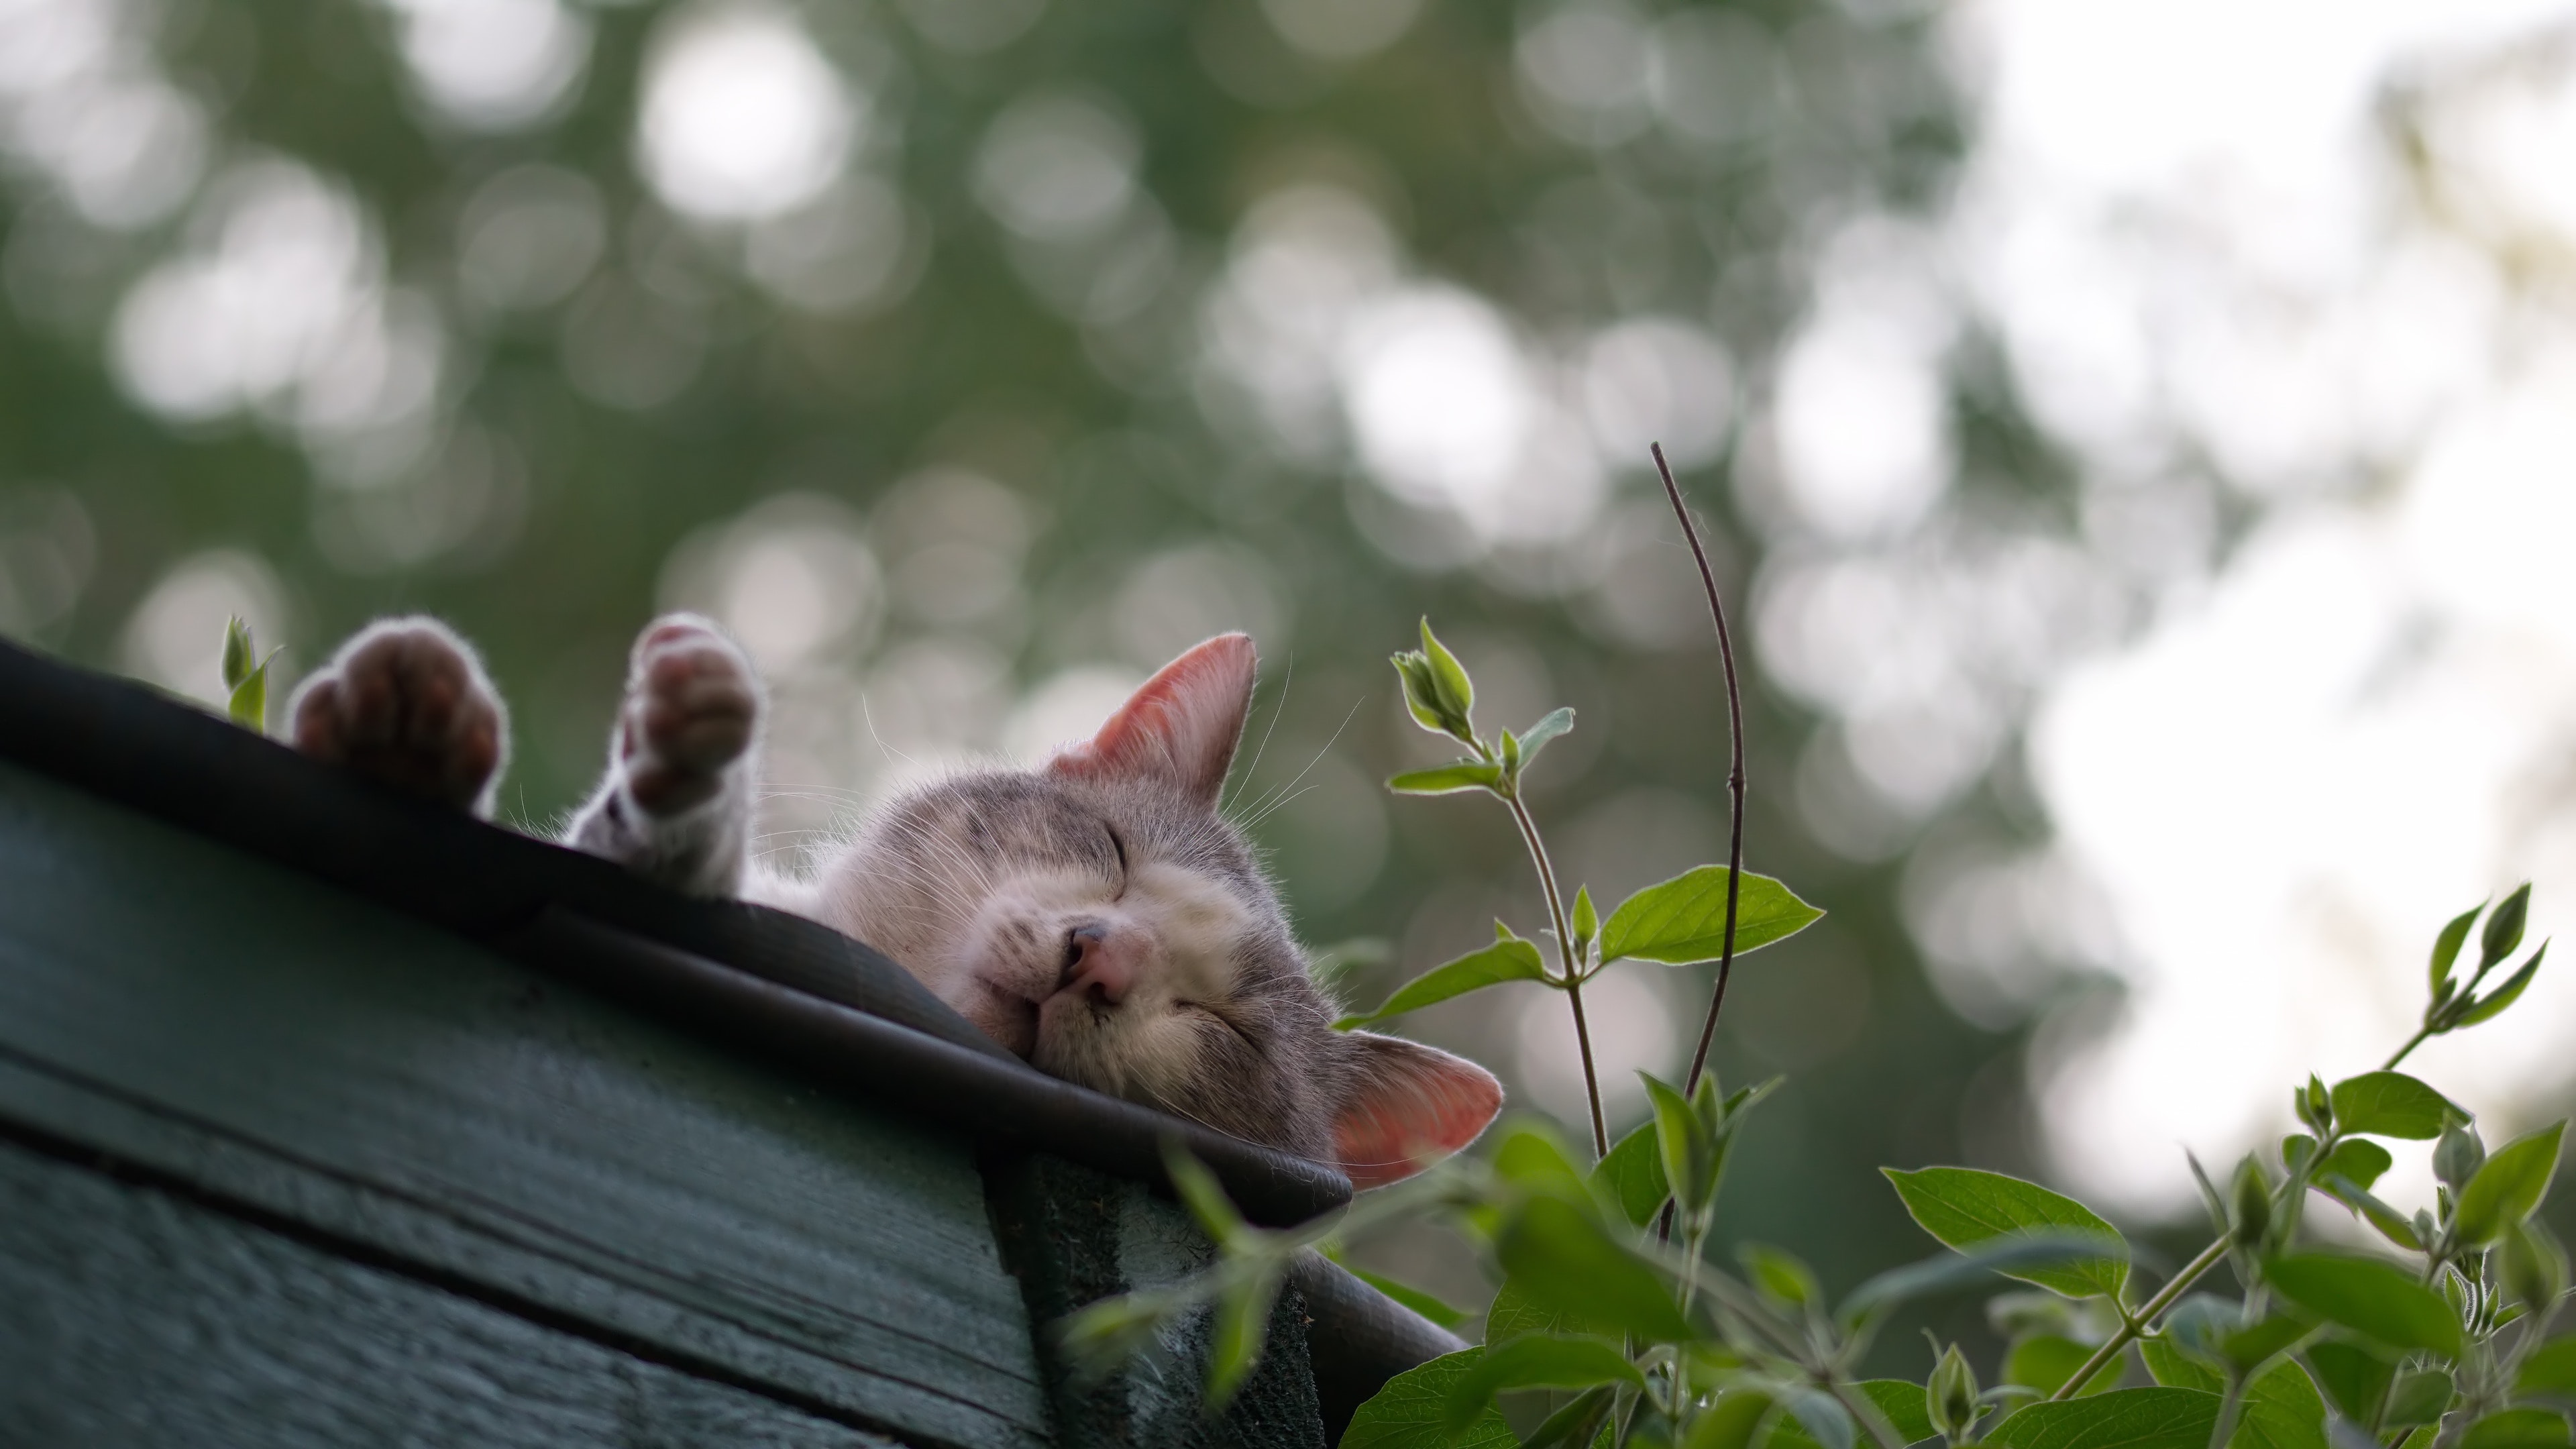
cat, felidae, small to medium sized cats, grass, whiskers, snout, tree, fawn, plant, carnivore, wildlife, ear